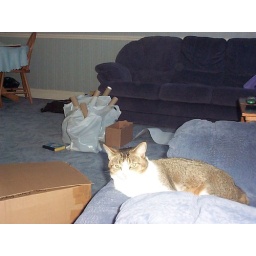
Mikie, the c64audio.com cat guards the box of prizes donated by Guildhall Leisure.